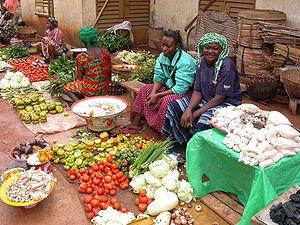
La cuisine burkinabé est la cuisine du Burkina Faso qui est varié selon les régions du pays. Elle à des points communs avec plusieurs cuisines dans de nombreuses parties de l'Afrique de l'Ouest. Les aliments de base sont: le sorgho, le millet, le riz, le fonio, le maïs, l'arachide, les pommes de terre, les haricots, l'igname et le gombo.
Léo est une commune et le chef-lieu du département de Léo de la province de Sissili dans la région du Centre-Ouest au Burkina Faso.